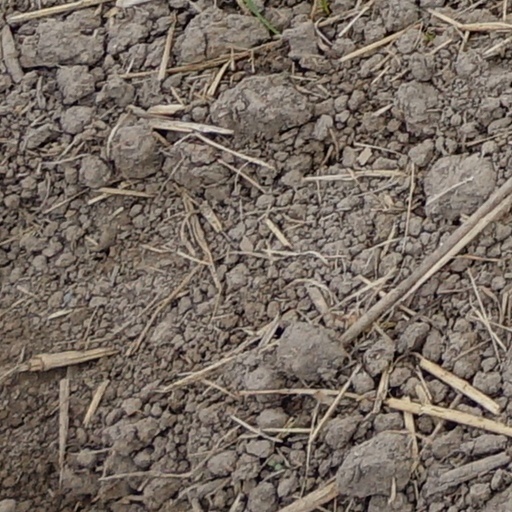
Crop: wheat